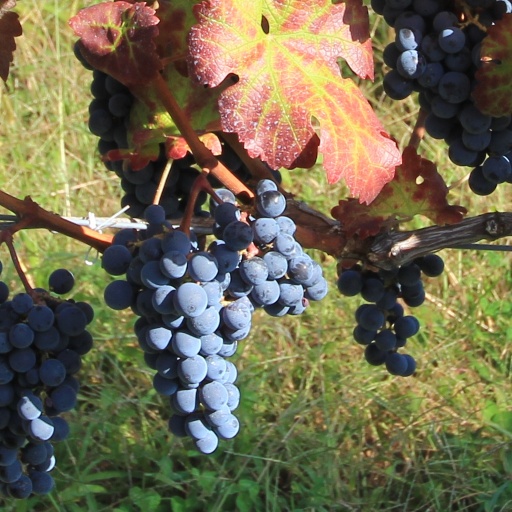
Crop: grape